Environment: real
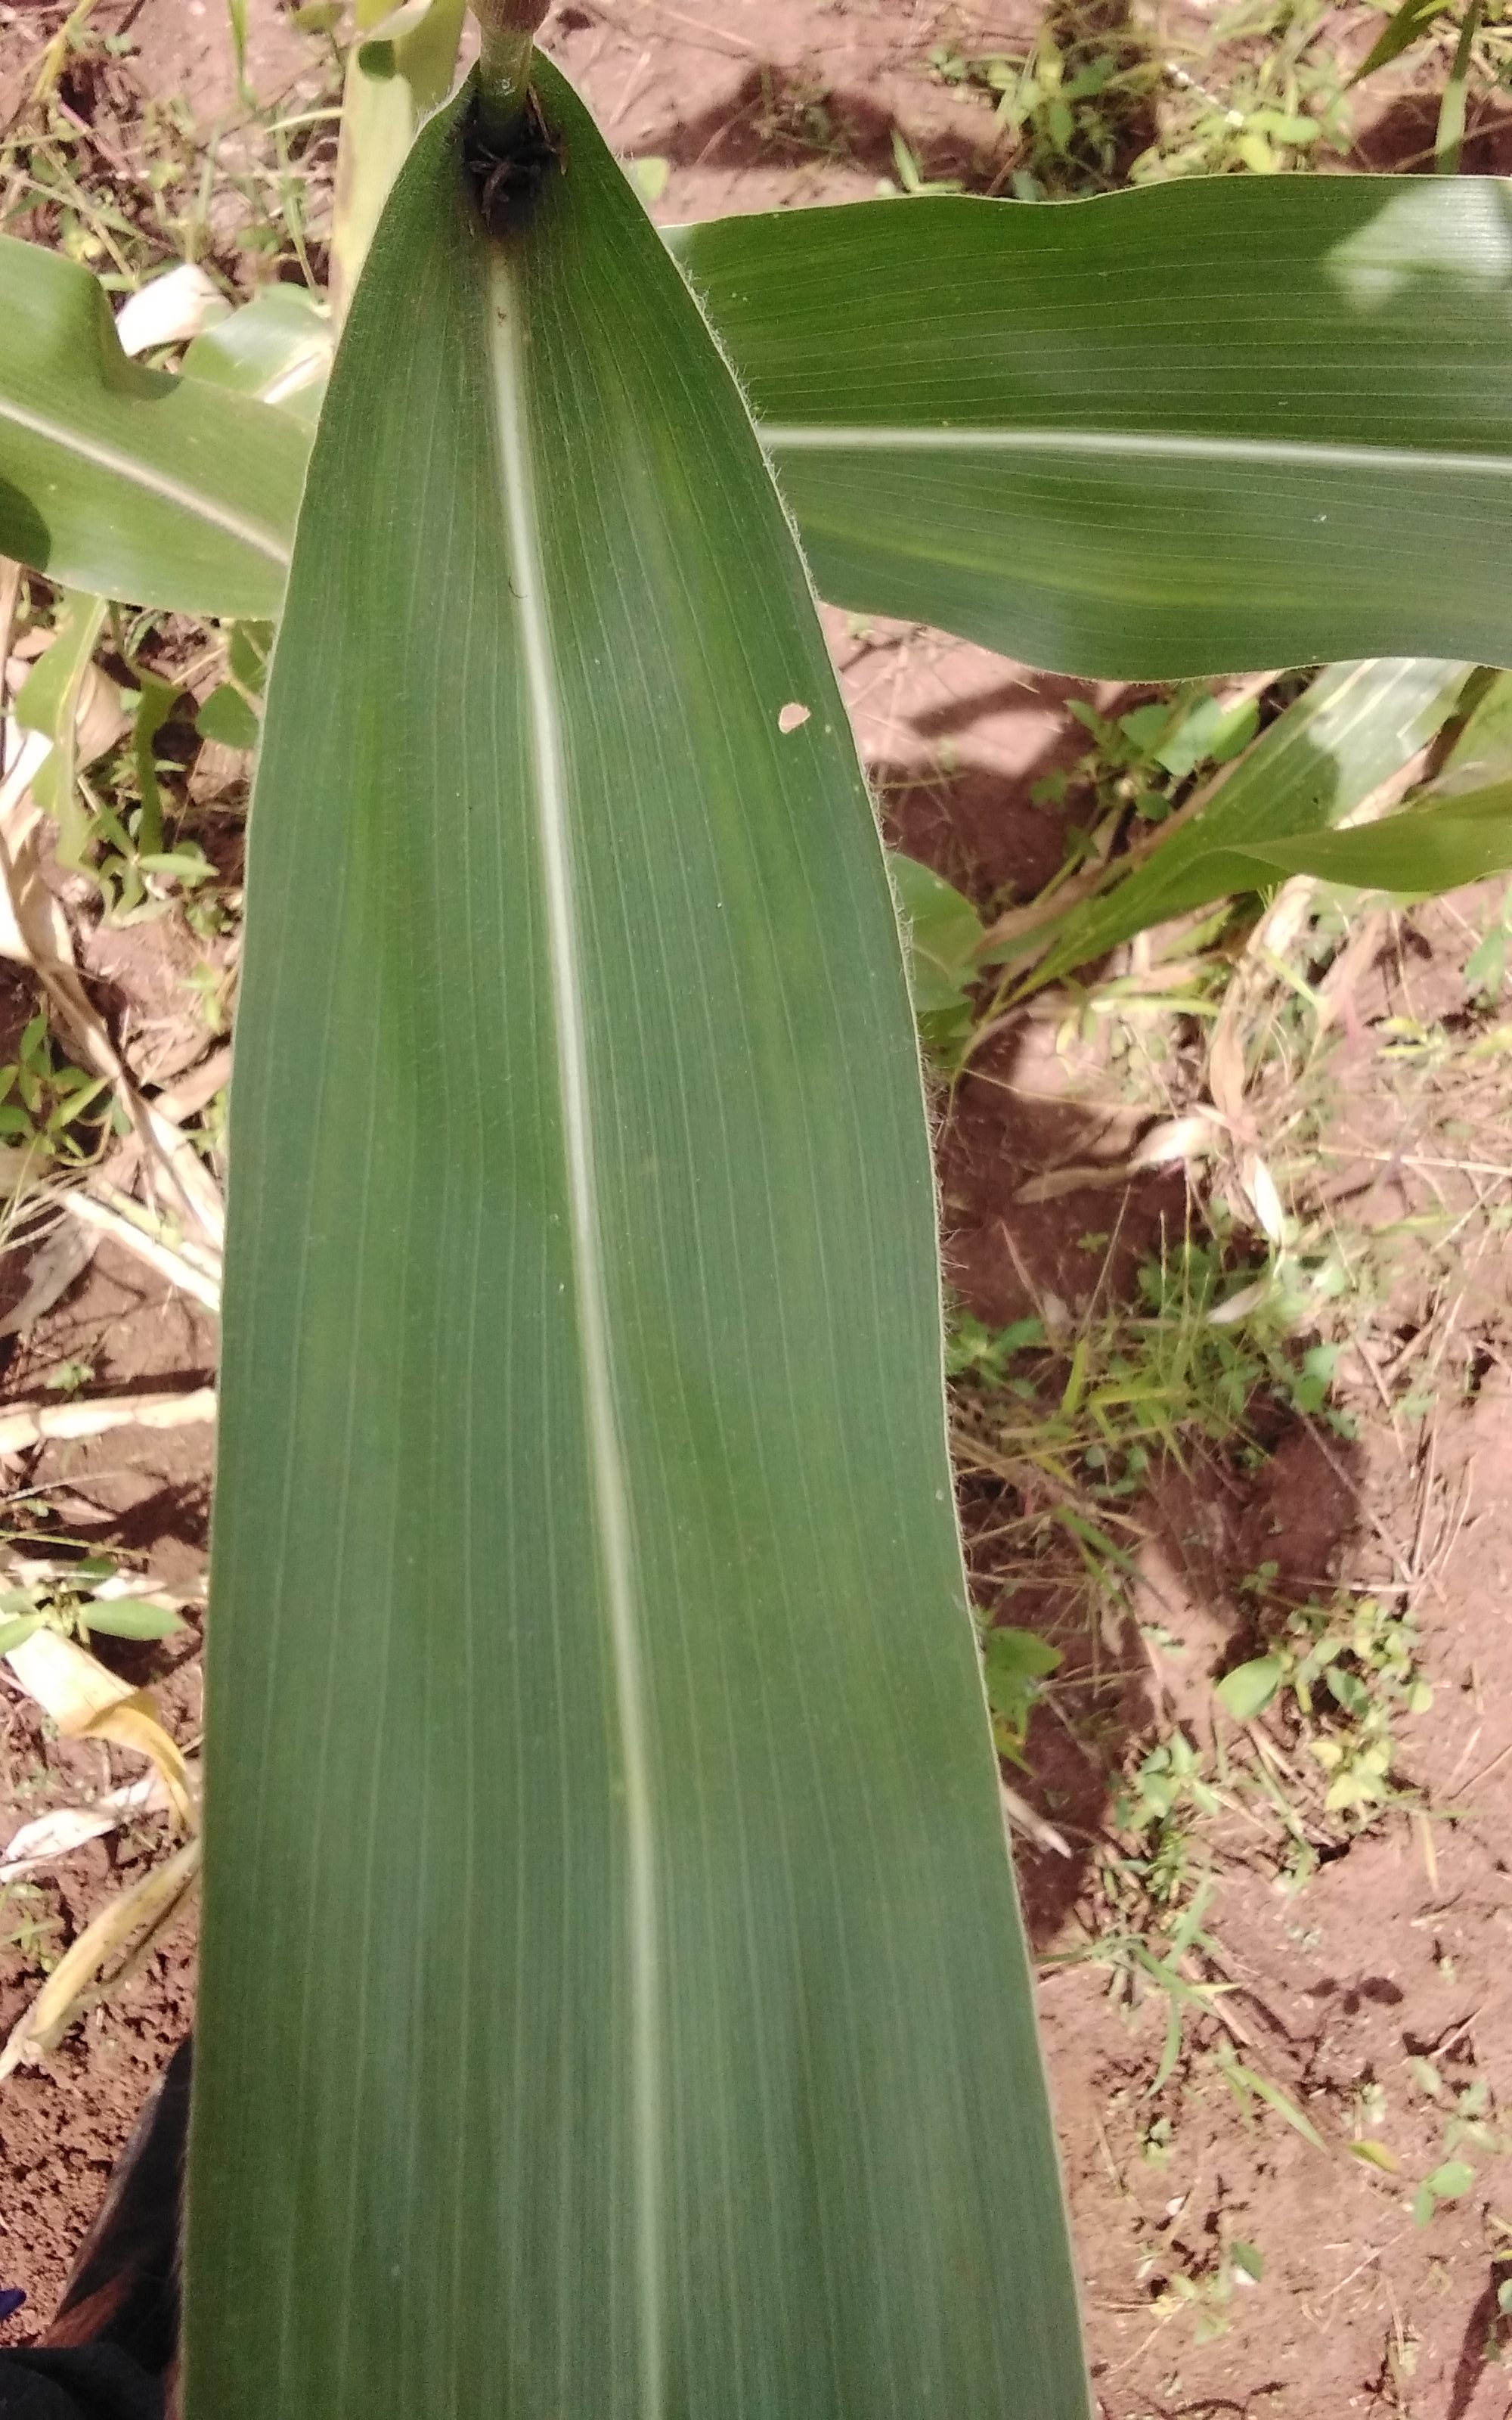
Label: healthy